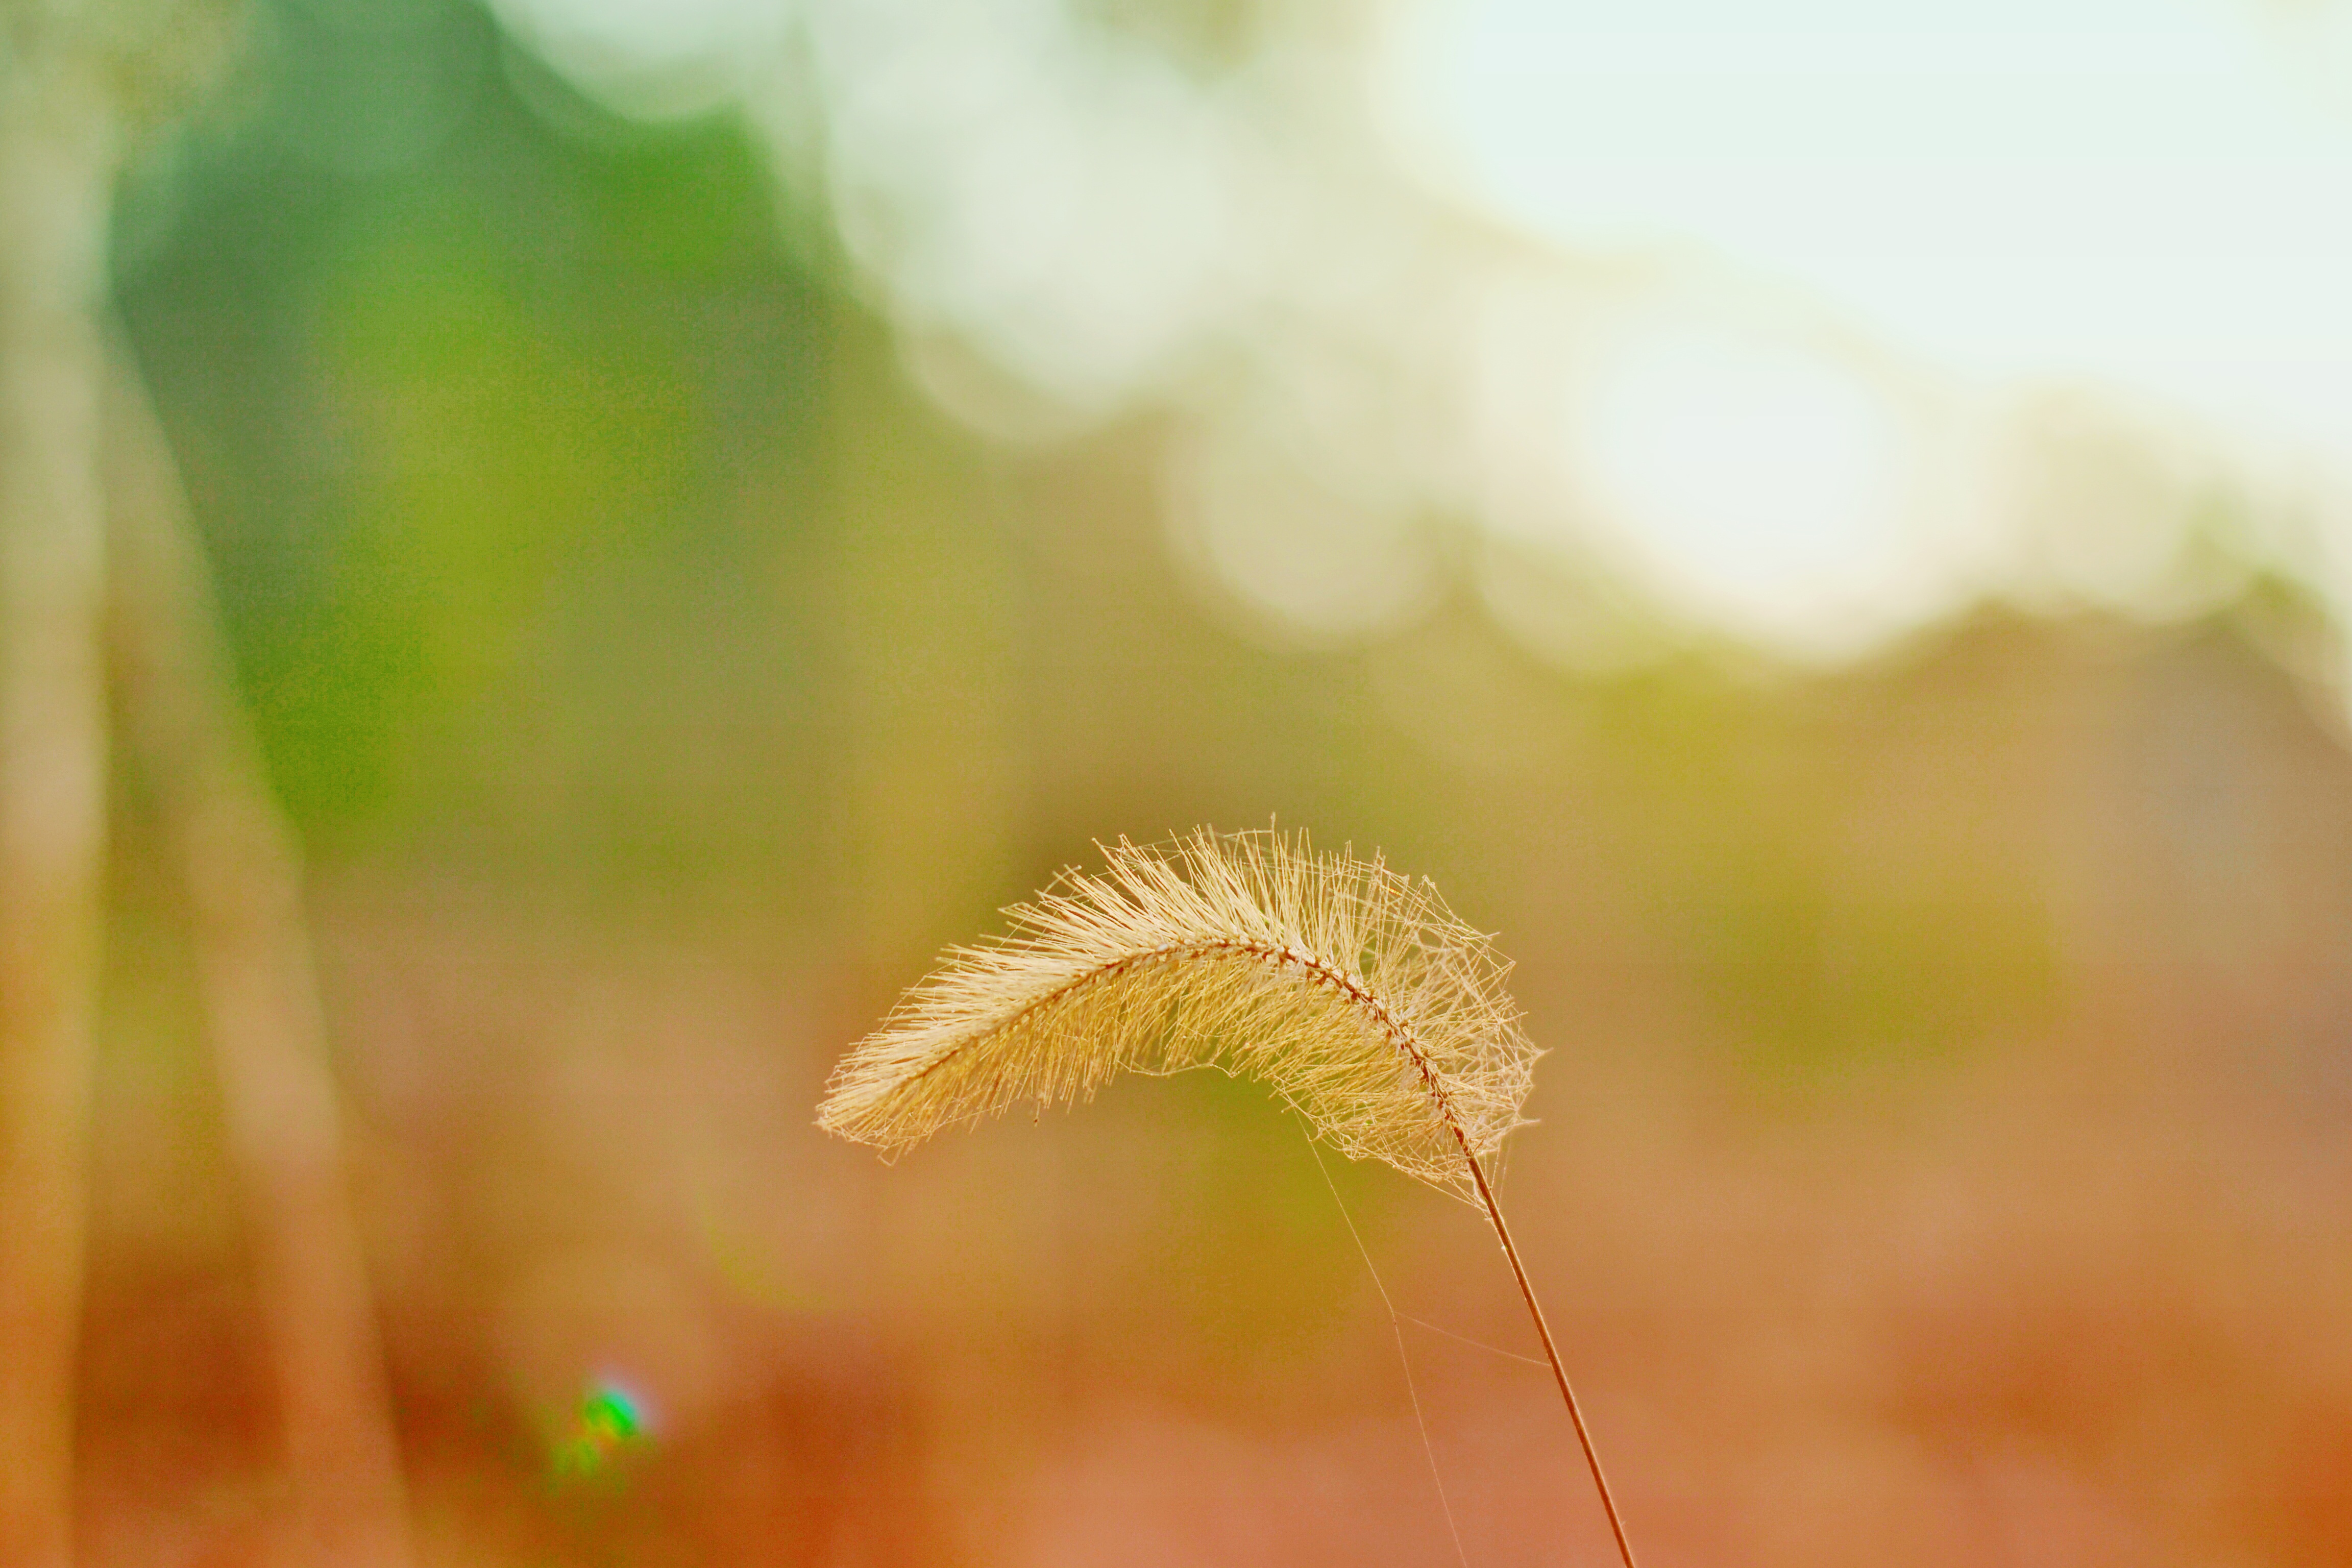
nature, grass, dew, plant, photography, meadow, sunlight, leaf, flower, petal, dry, reed, green, herb, autumn, yellow, flora, close up, hairy, halo, moisture, macro photography, the scenery, grass family, plant stem